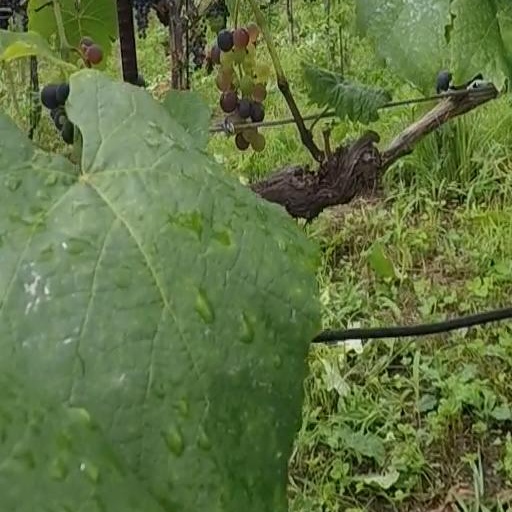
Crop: grape